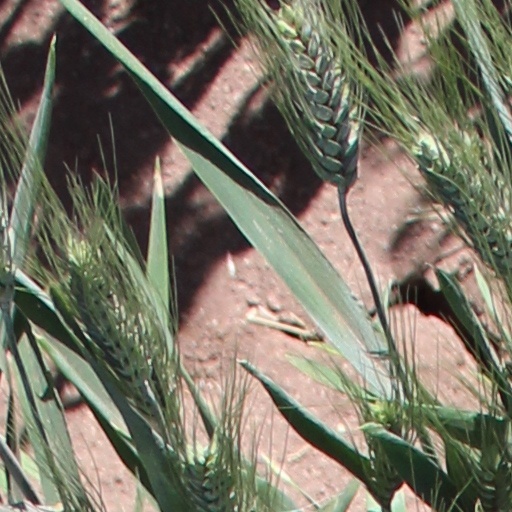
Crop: wheat